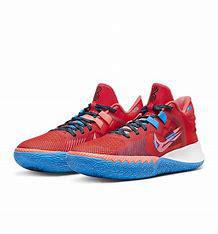
Brand: Nike
Model: Kyrie Flytrap 5